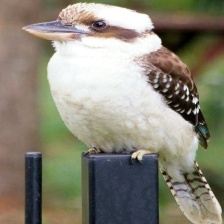
Species: KOOKABURRA
Scientific name: DACELO